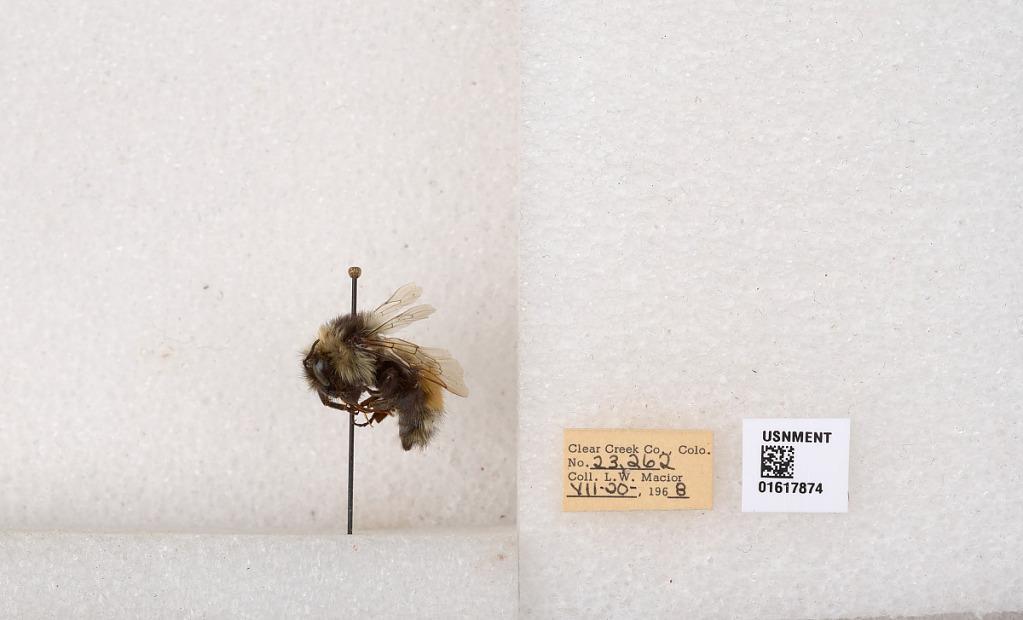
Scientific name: Bombus (Pyrobombus) sylvicola Kirby
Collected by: L. Macior
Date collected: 1968-7-20
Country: United States
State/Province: Colorado
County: Clear Creek
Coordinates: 39.6891, -105.644